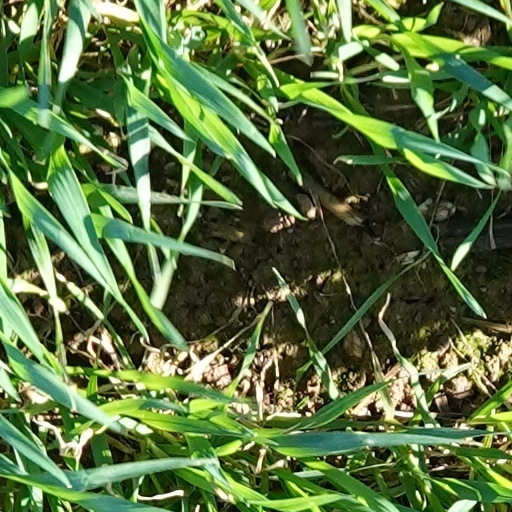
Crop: wheat